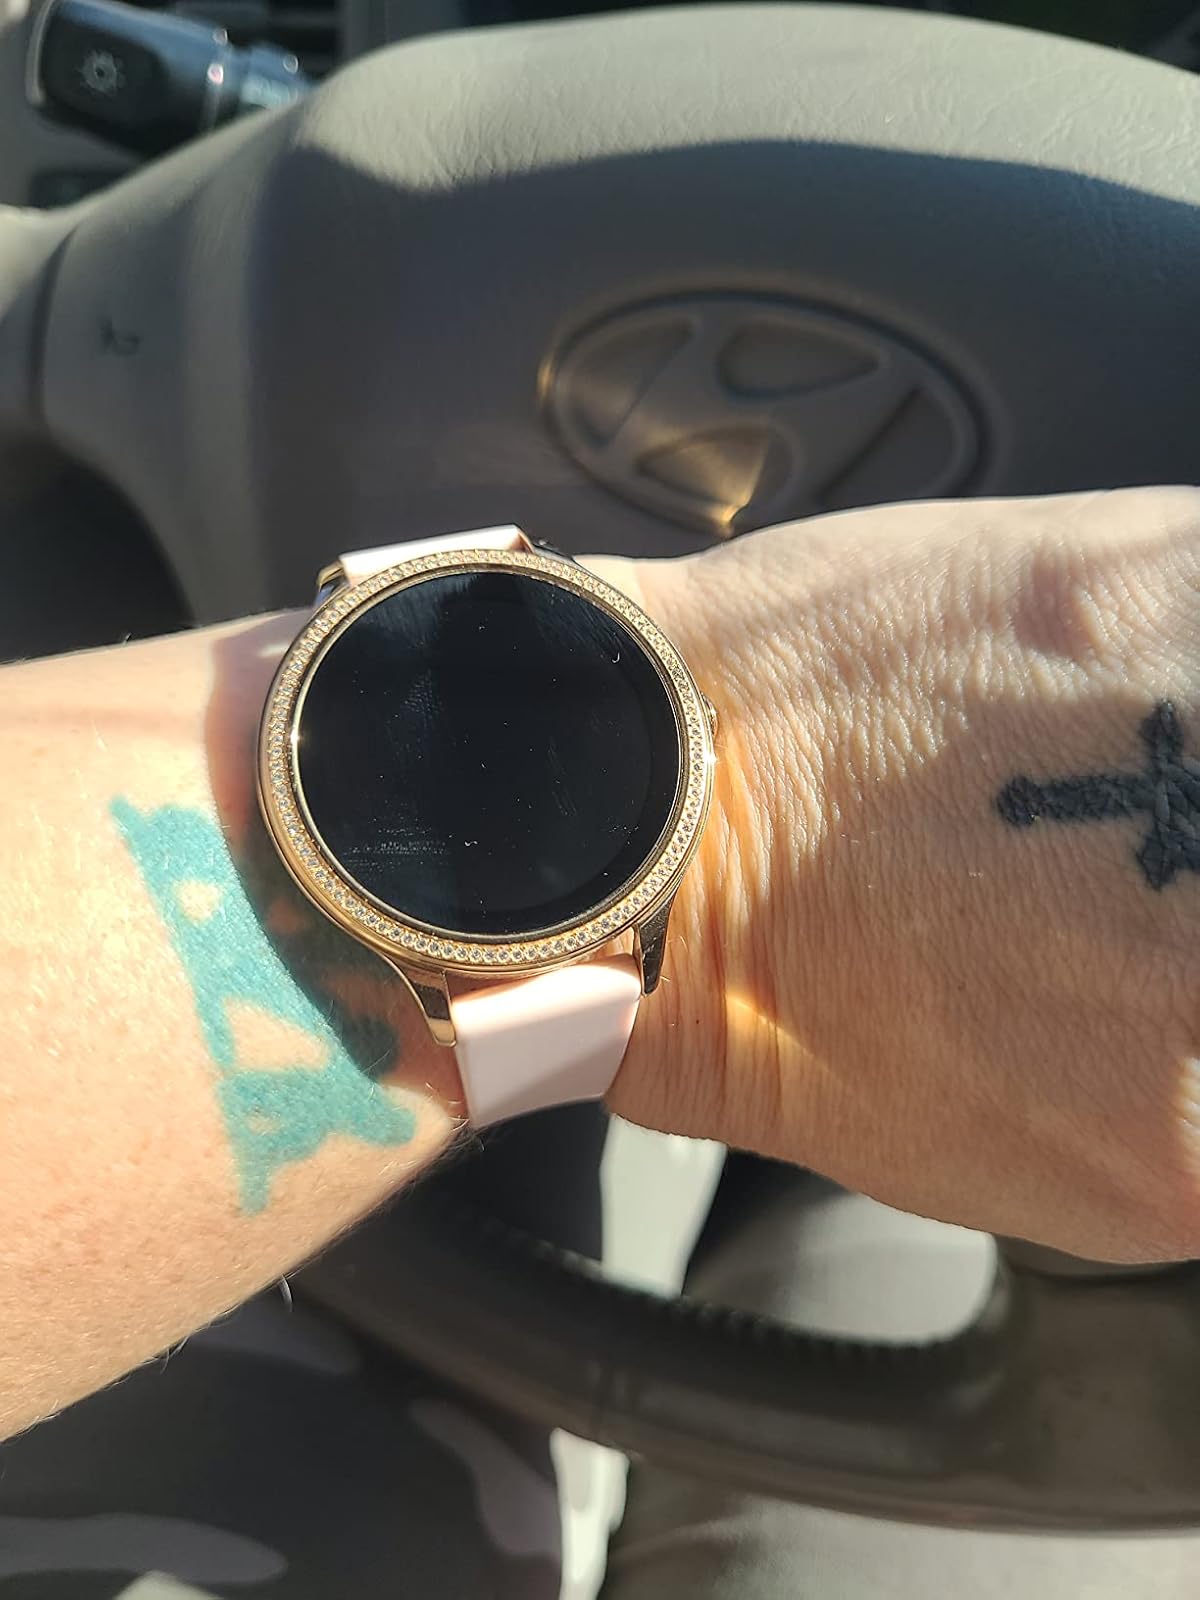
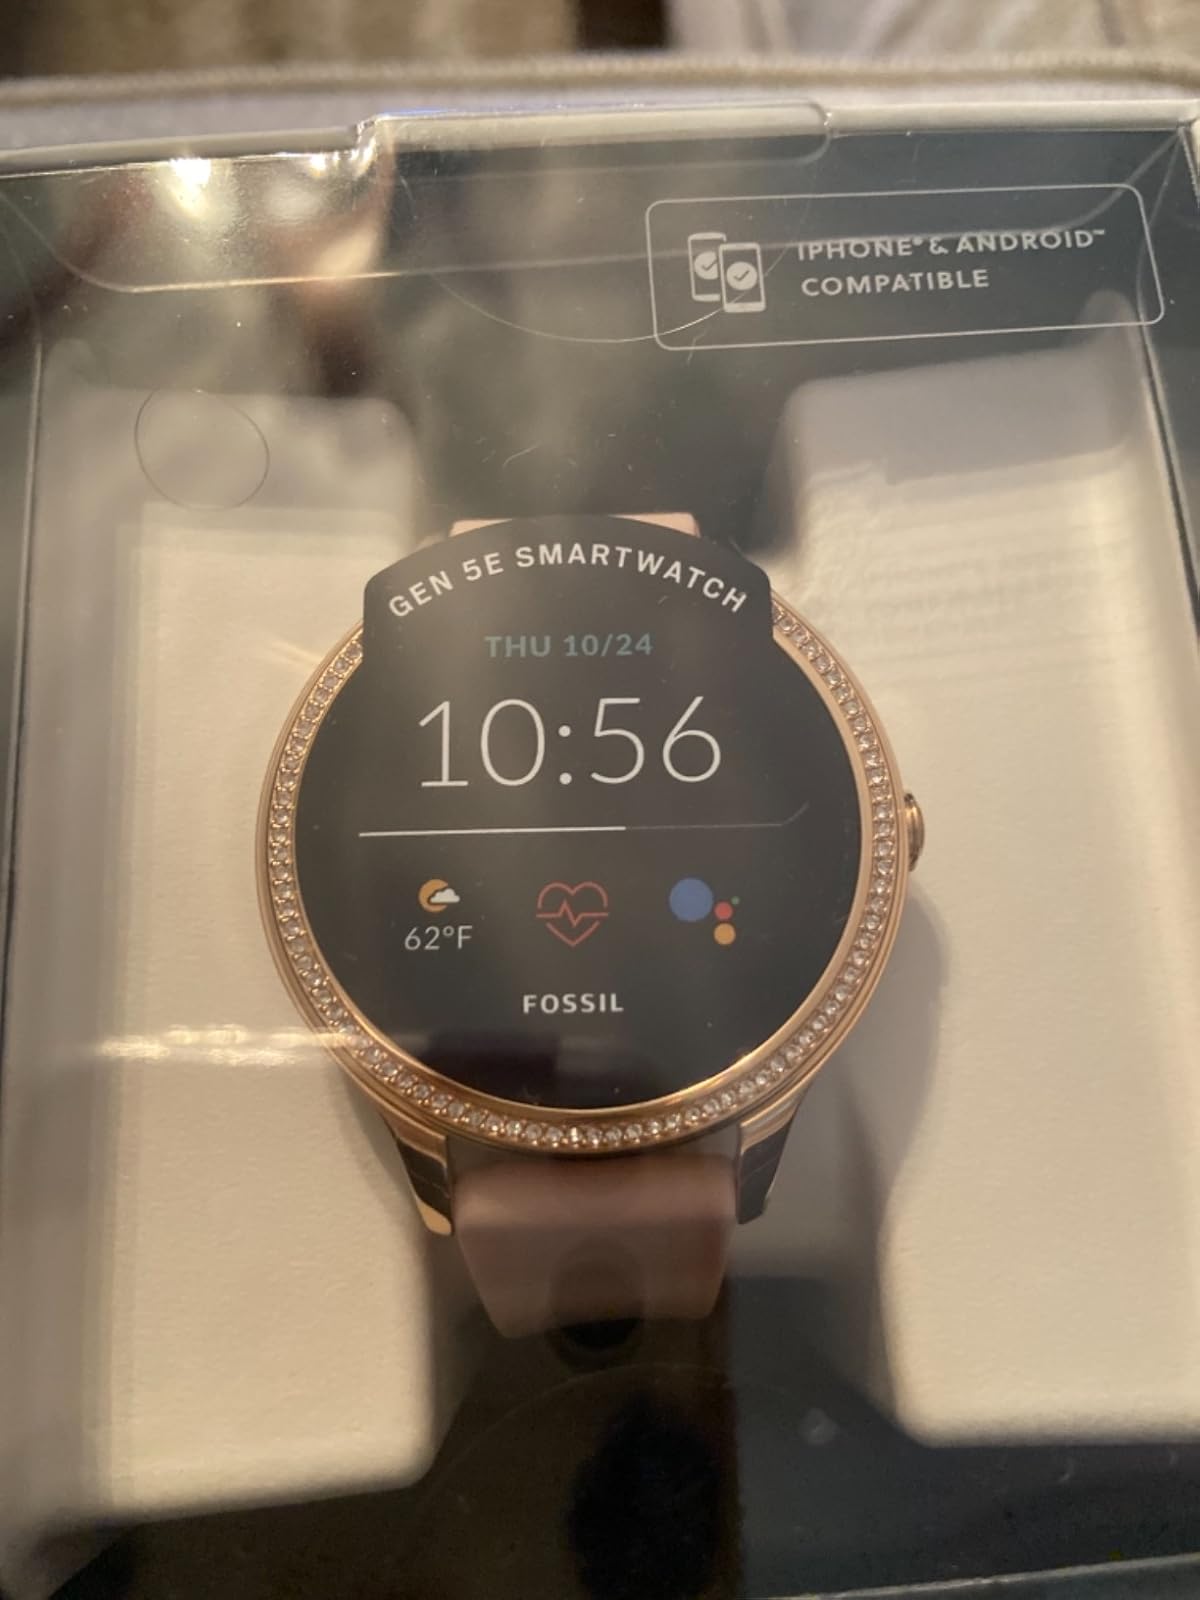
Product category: smartwatch
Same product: yes